RCAF Station Grostenquin

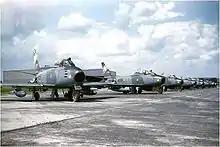
No. 430 Squadron Sabres, 1960

Other units located at Grostenquin include 601 Telecommunications Squadron and 109 Communications Flight. Logistics support for 2 Wing, as well as the other three wings, was provided by No. 30 Air Materiel Base (AMB) in Langar, U.K.